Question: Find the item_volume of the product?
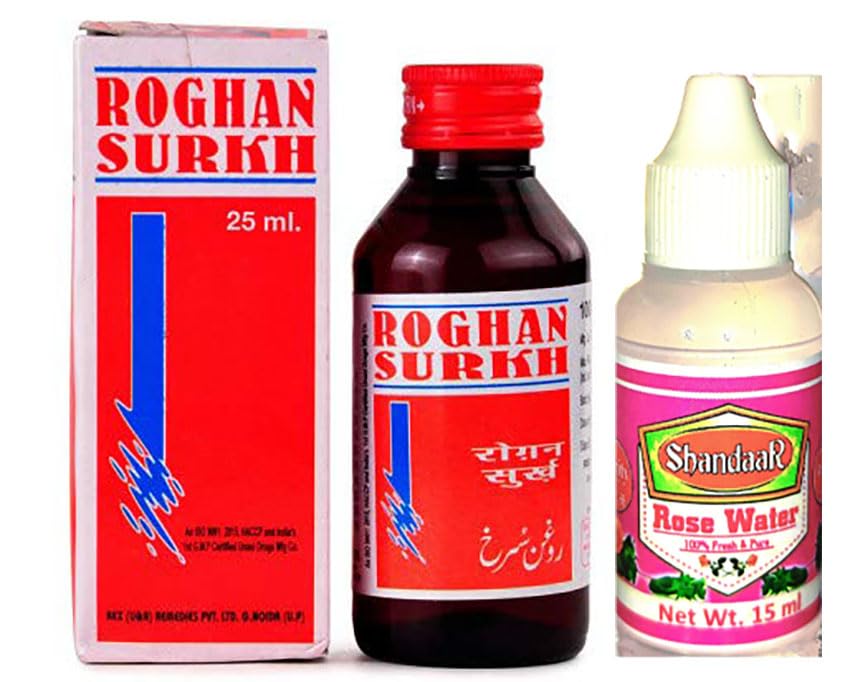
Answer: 25.0 millilitre